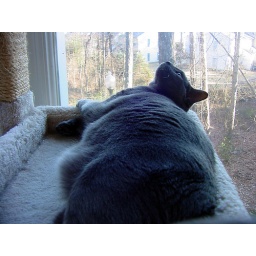
Leah flopping over on the cat tree to get some attention